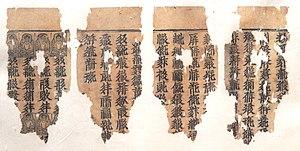
Le groupe des 108 stupas est un monument bouddhiste constitué d'un alignement de stupas en 12 rangées de 1, 2×3, 2×5, 7, 9, 11, 13, 15, 17, 19 stupas formant un triangle sur le flanc d'une colline dominant la rive ouest du fleuve Jaune à 20 km de Qingtongxia dans la région autonome de Ningxia en Chine. Initialement construit sous les Xia occidentaux à l'intérieur d'un temple, il a depuis lors été plusieurs fois rénové.